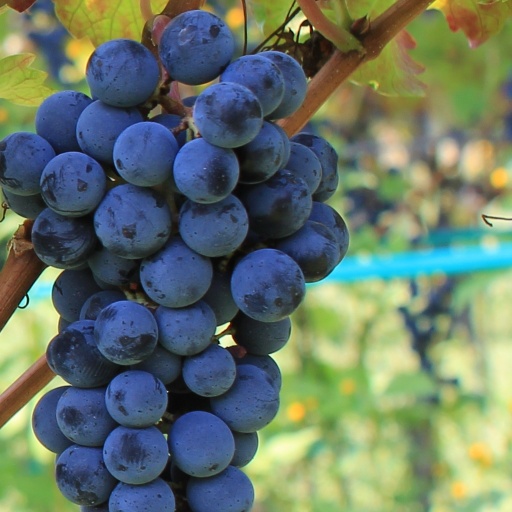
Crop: grape